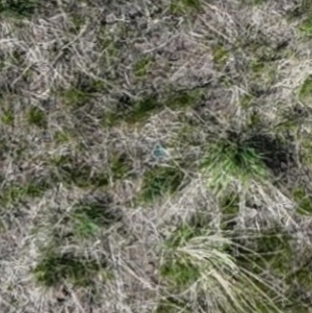
Month: may
Dye color: blue
Dye concentration: high